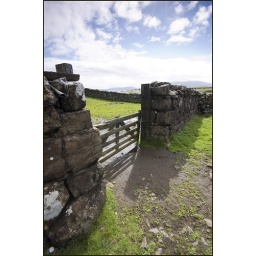
later in the week the wooden fence was replaced by a metal version